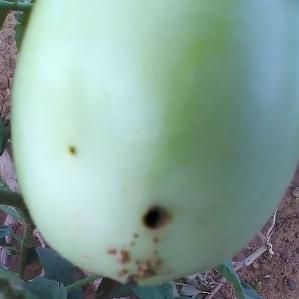
Crop: Tomato
Condition: helicoverpa-armigera-p